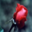
Label: rose